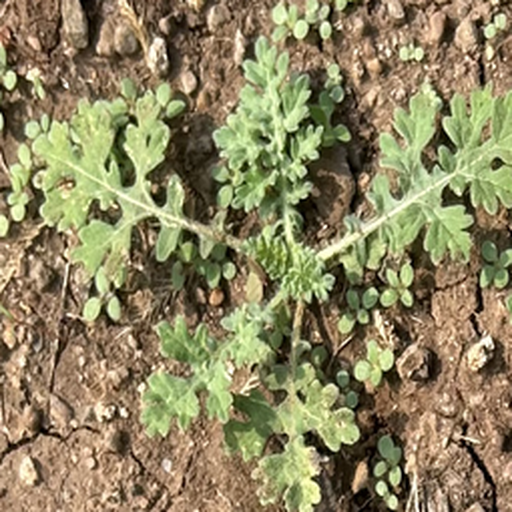
Weed species: Gajar_gavat_(Parthenium hysterophorus)